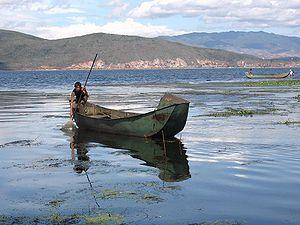
Cet article recense les sites inscrits au patrimoine mondial en Chine.
Le lac Erhai est un lac situé dans le sud-ouest de la Chine, province du Yunnan. Par le passé, ce lac a également été connu sous le nom de Yeyuze ou de lac de Kunming.